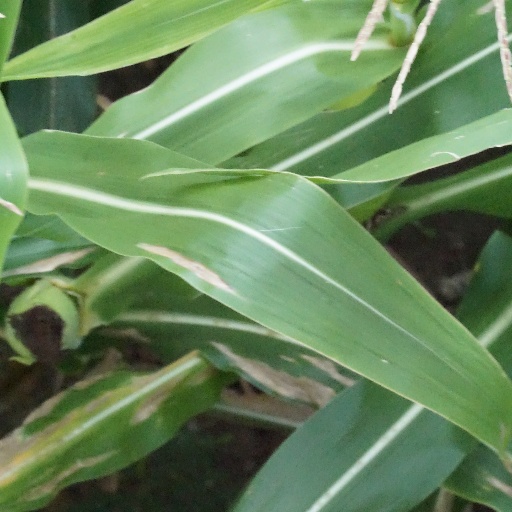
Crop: maize; corn